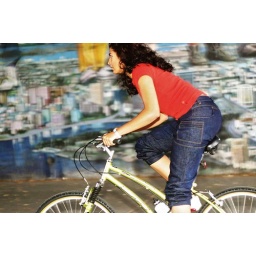
mehnaz modeling joyrider bike jeans next to mural under the 580 by lake merritt in downtown oakland